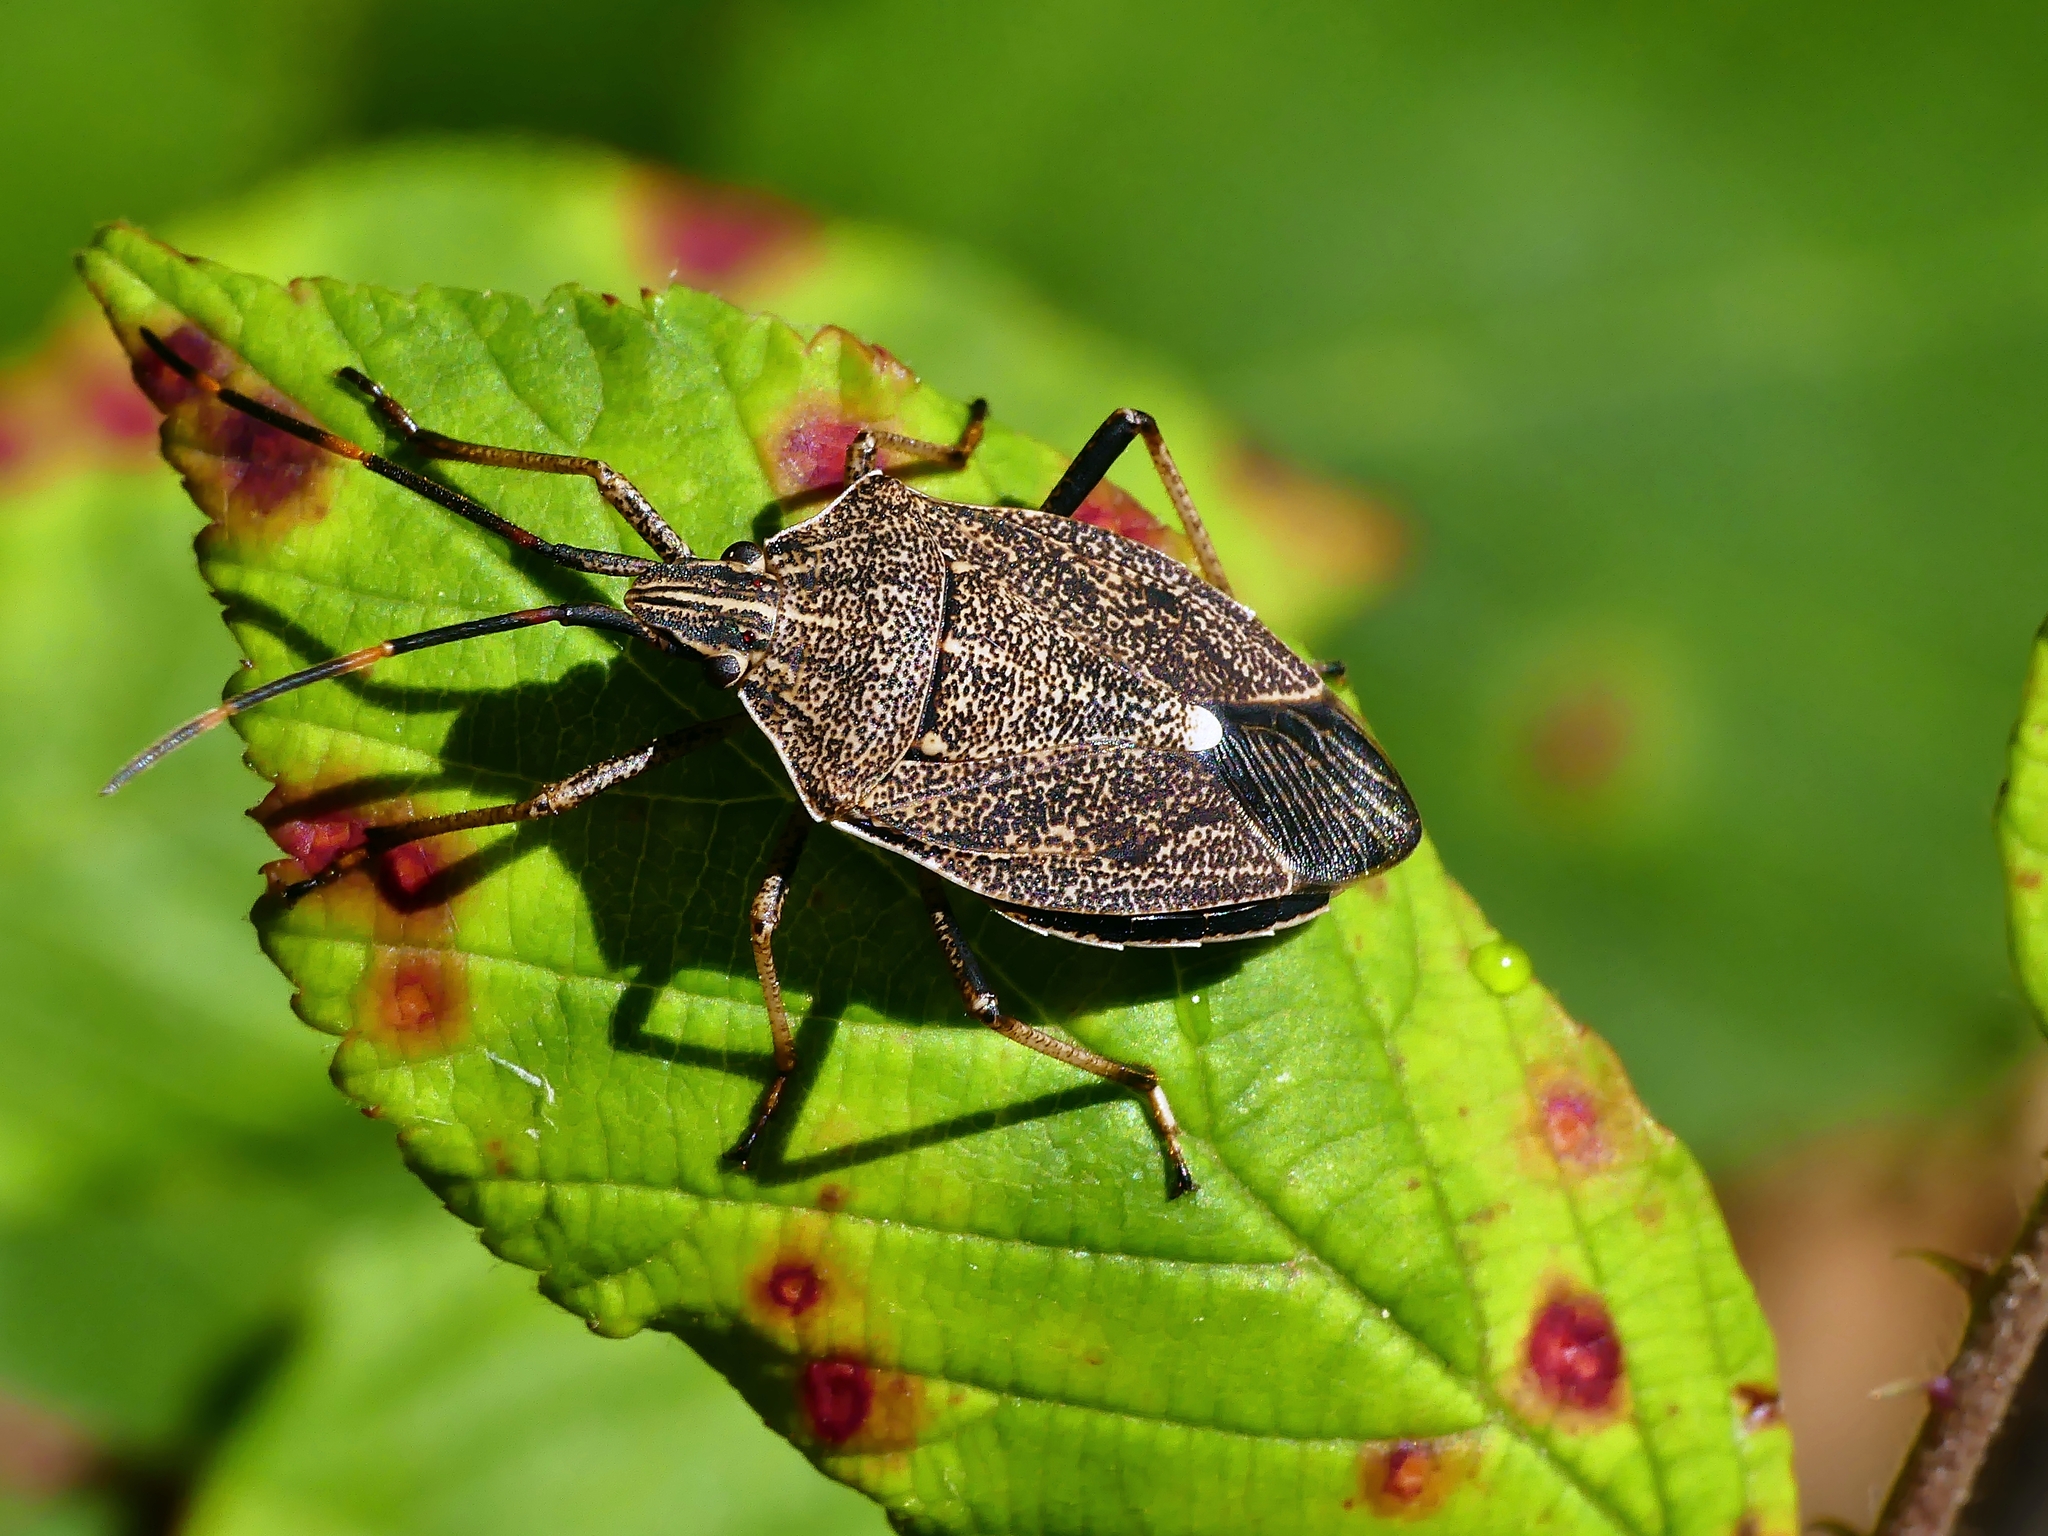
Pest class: stink_bug